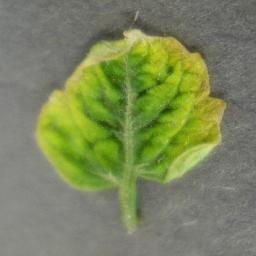
Label: Tomato___Tomato_Yellow_Leaf_Curl_Virus